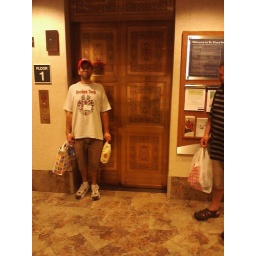
Scott and Neil at the golden elevator door in St. Cloud hospital